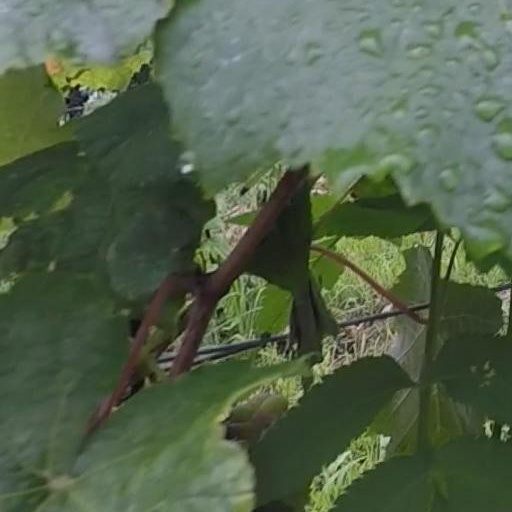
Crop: grape